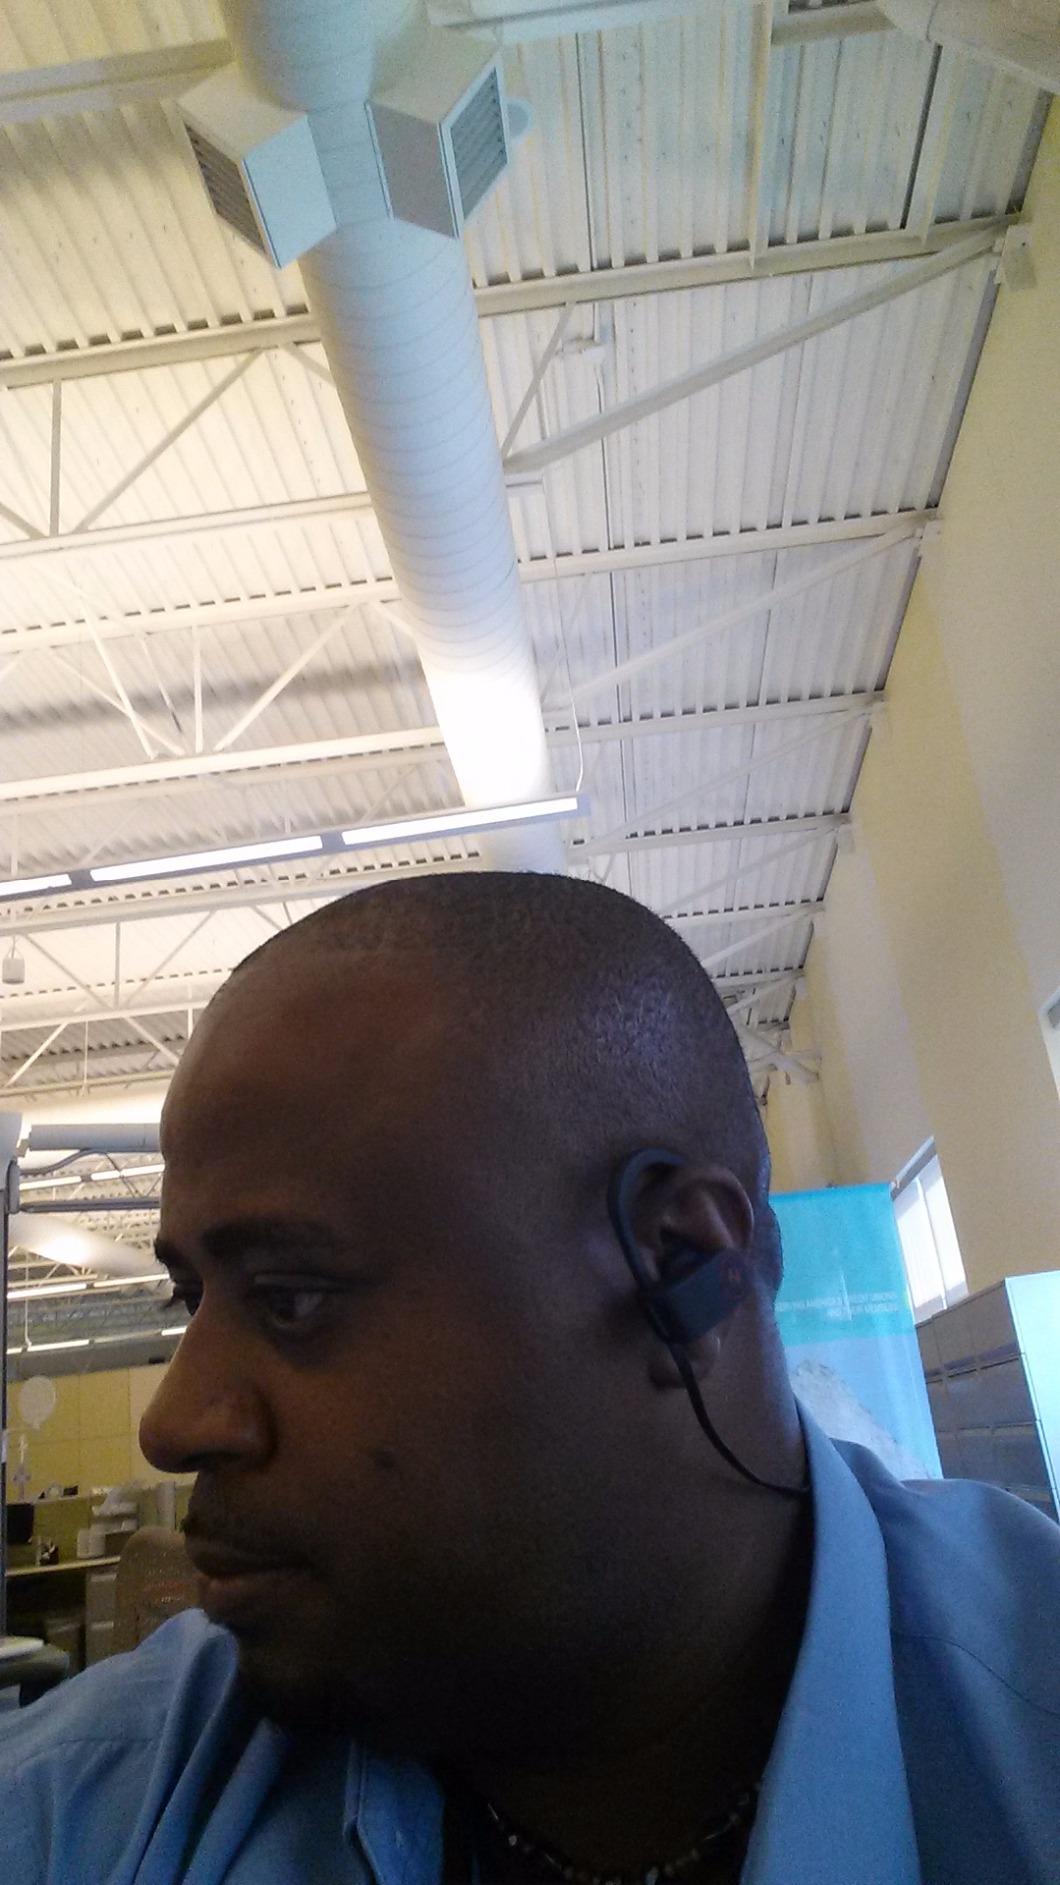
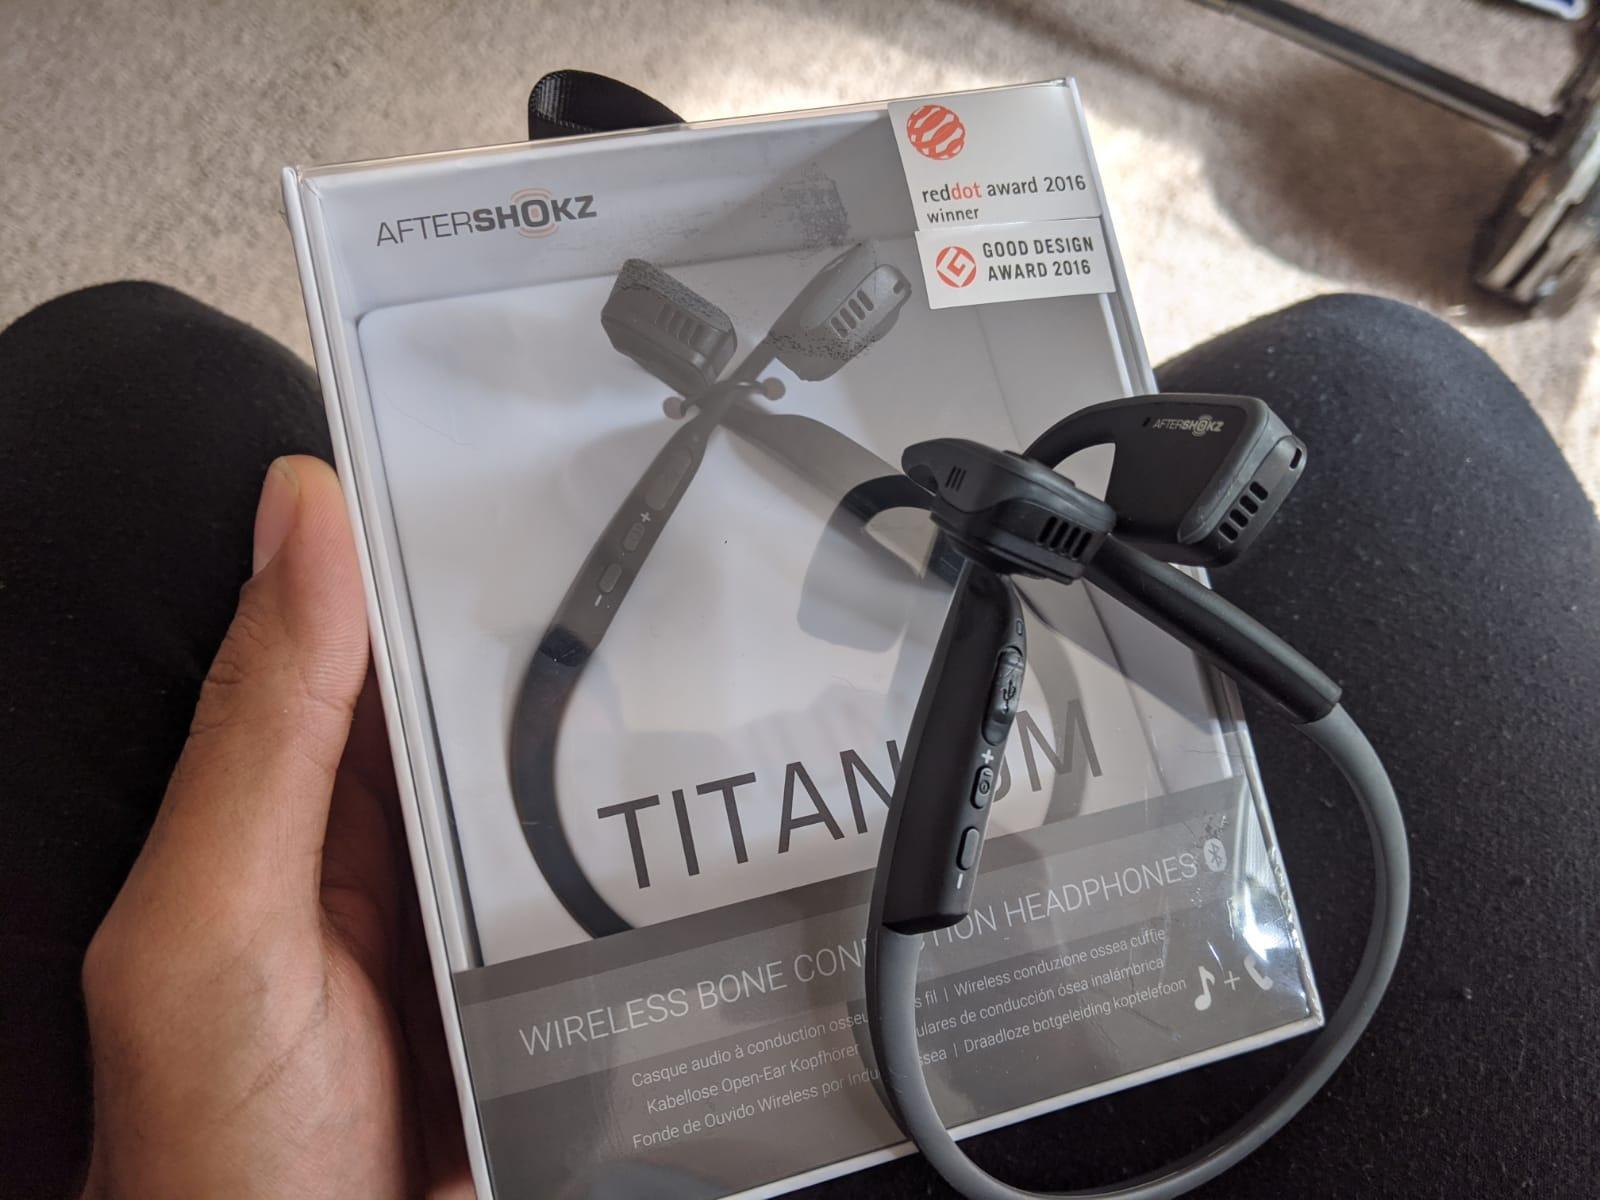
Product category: headphones
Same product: no